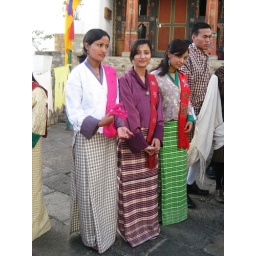
Bhutanese girls in traditional national dress